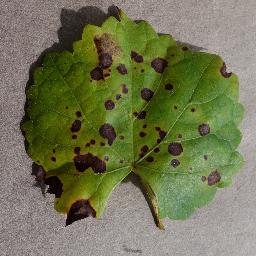
Label: Grape___Black_rot